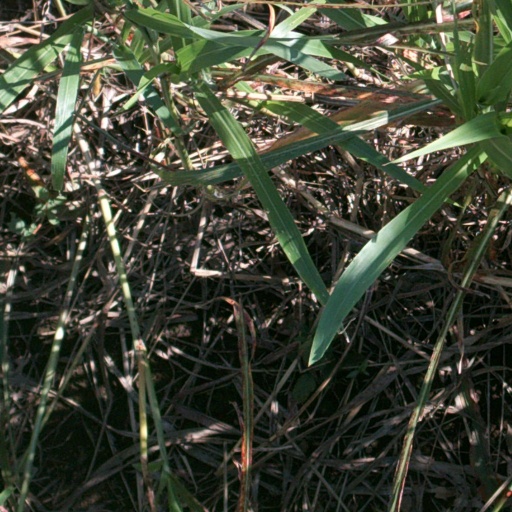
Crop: sorghum